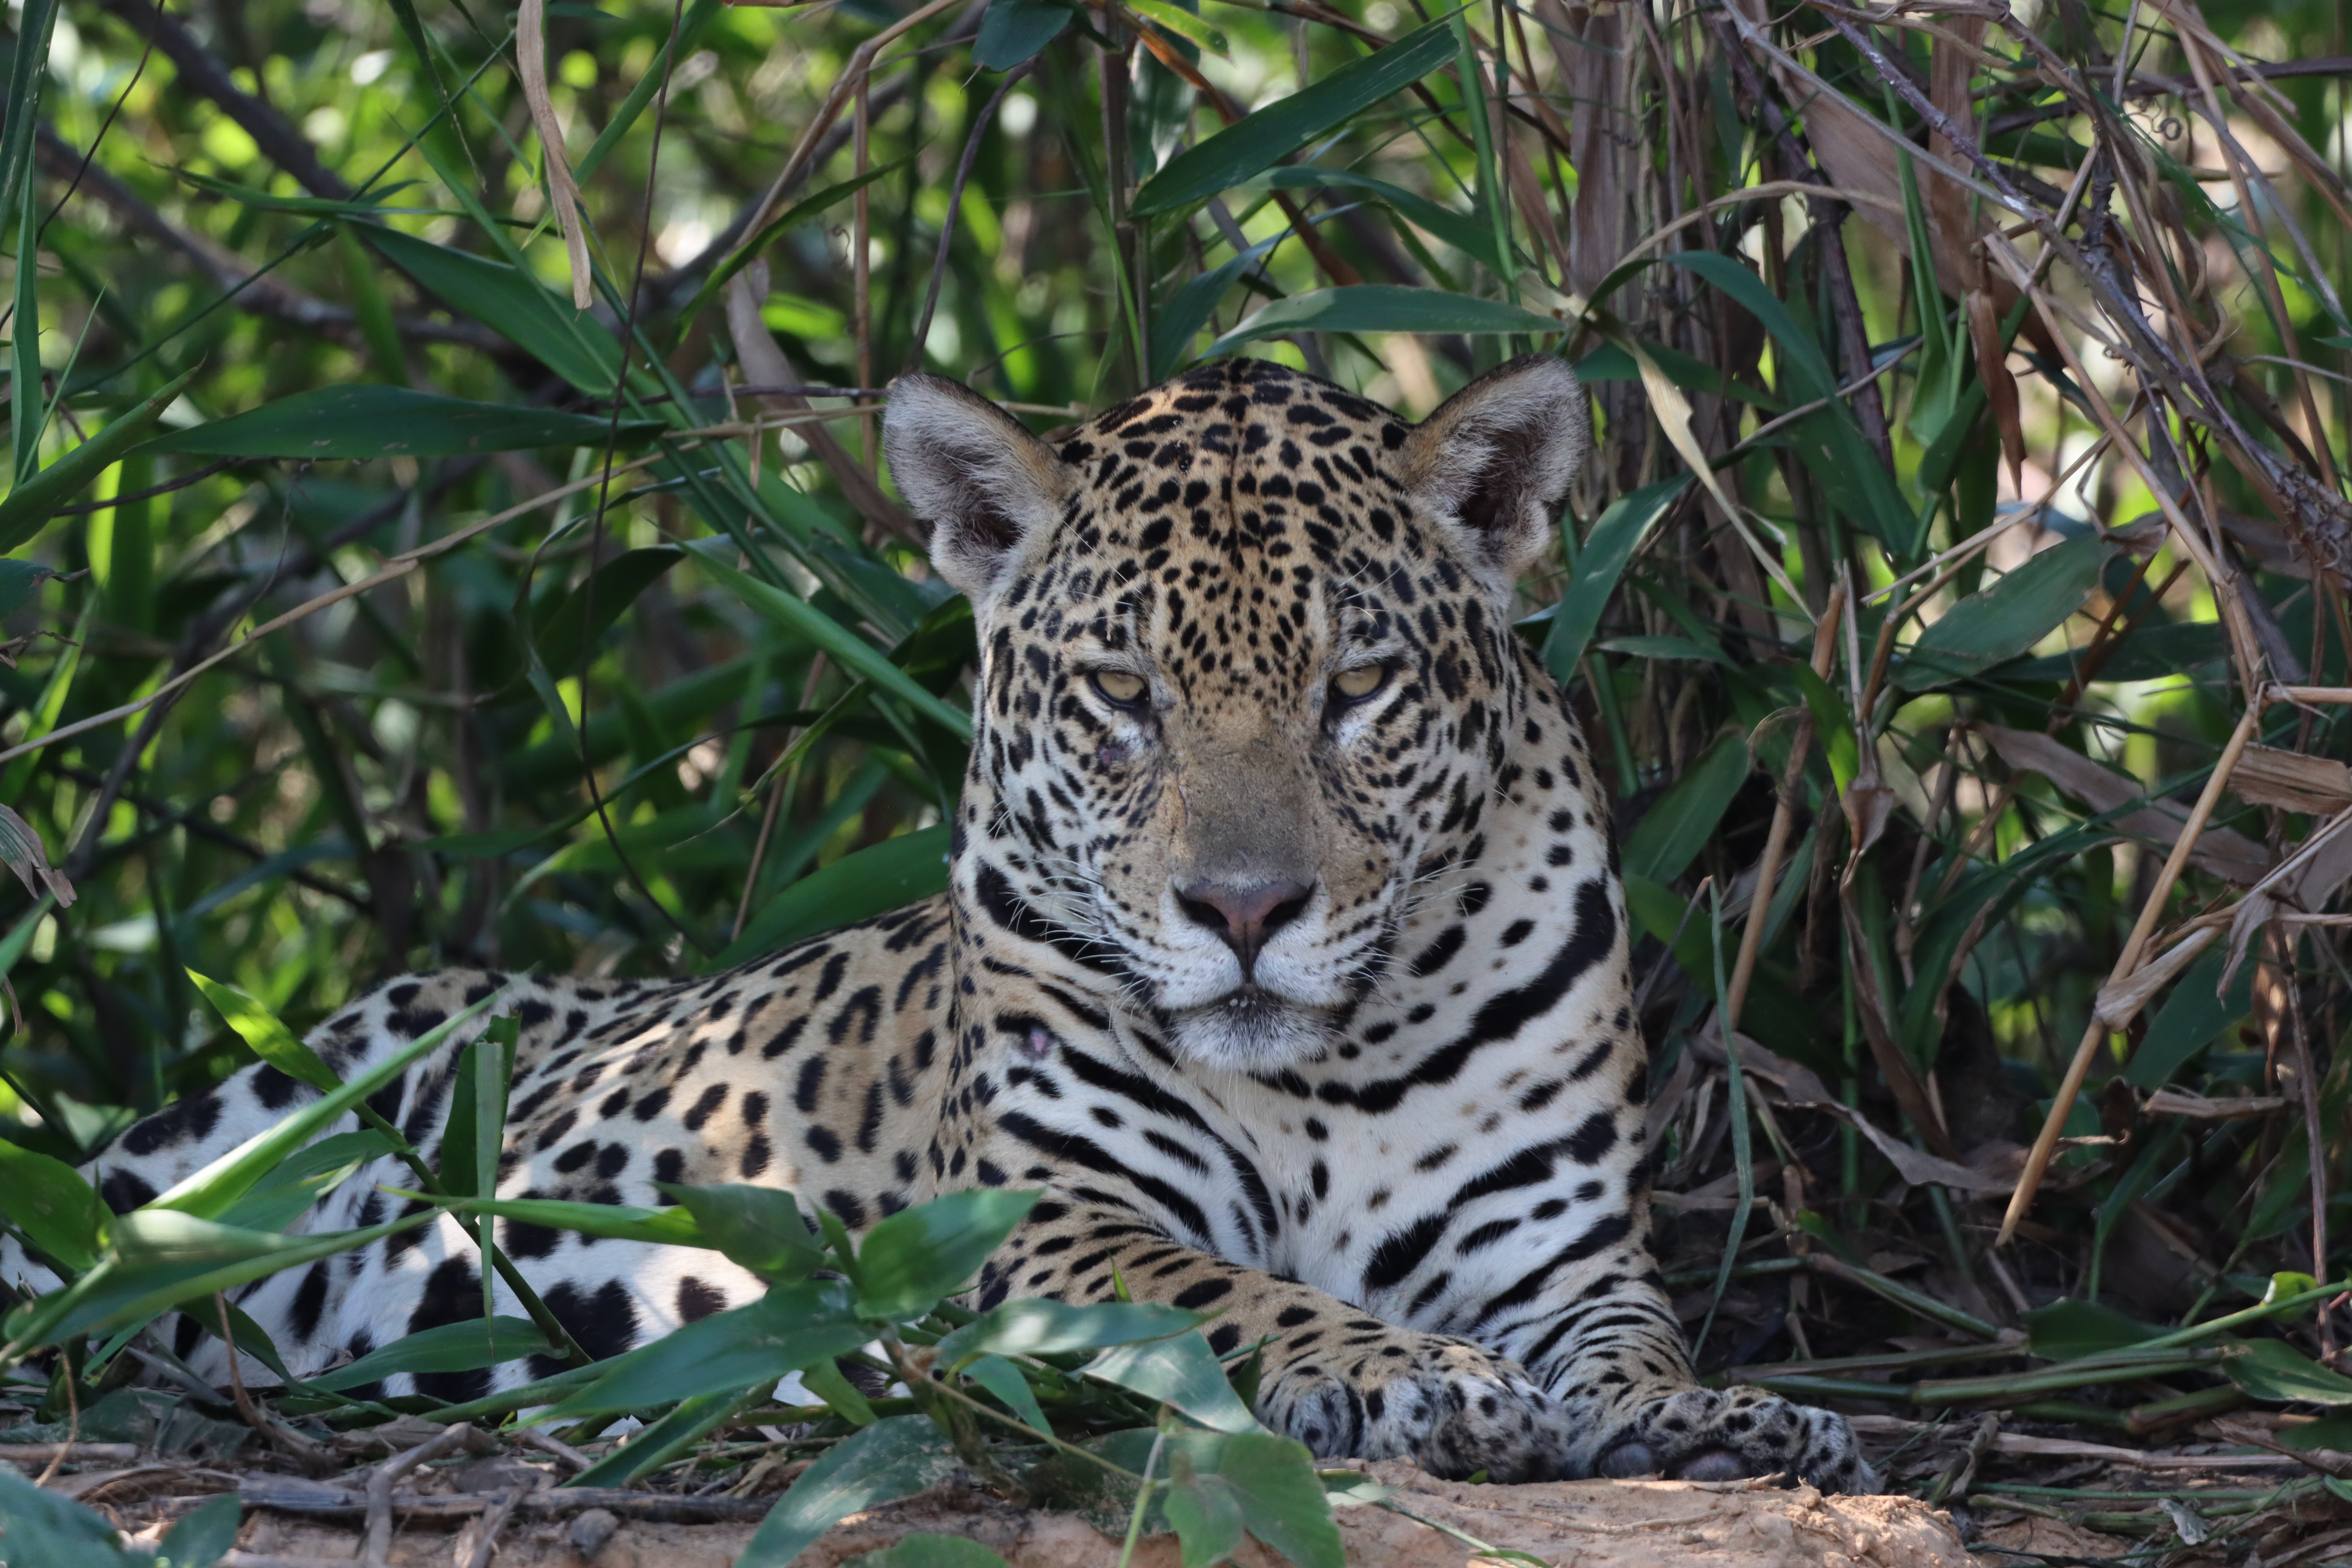
Jaguar: Kamaikua